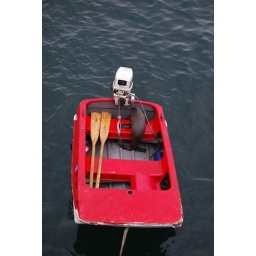
Harbor seal trying to find fish in a boat tied to the wharf in Santa Barbara